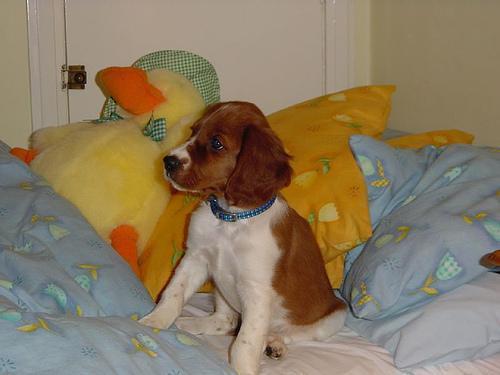
Welsh_springer_spaniel